Monastery of Sant Cugat

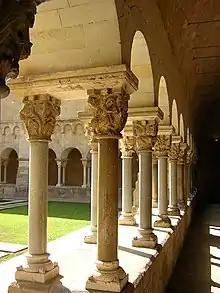
View of the cloister.

The most distinctive feature of the monastery is its cloister, a notable example of Romanesque art, dating to the 12th century. In the 16th century a second floor was added, as well as an atrium and the entrance.